Women in journalism

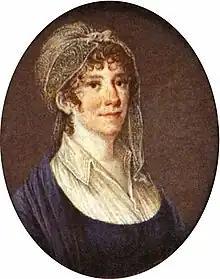
Therese Huber

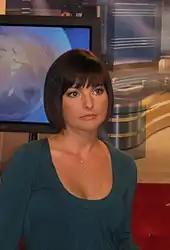
Polish television news anchor Beata Chmielowska-Olech, 2007

Women in journalism are individuals who participate in journalism. As journalism became a profession, women were restricted by custom from access to journalism occupations, and faced significant discrimination within the profession. Nevertheless, women operated as editors, reporters, sports analysts and journalists even before the 1890s in some countries as far back as the 18th century.